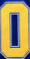
Number: 0